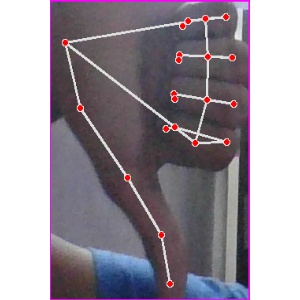
अक्षर: फ